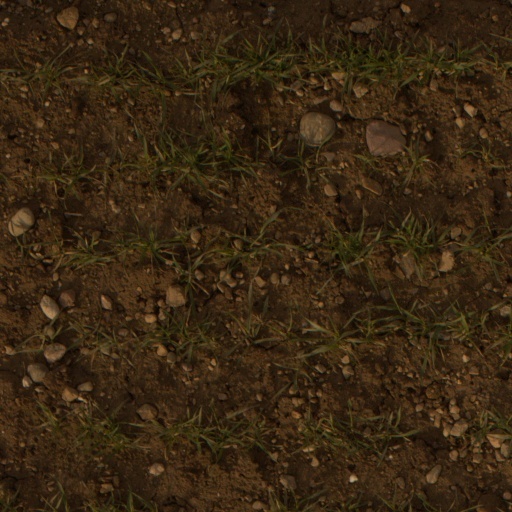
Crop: wheat